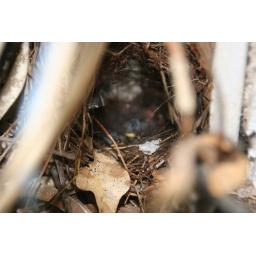
bird in house